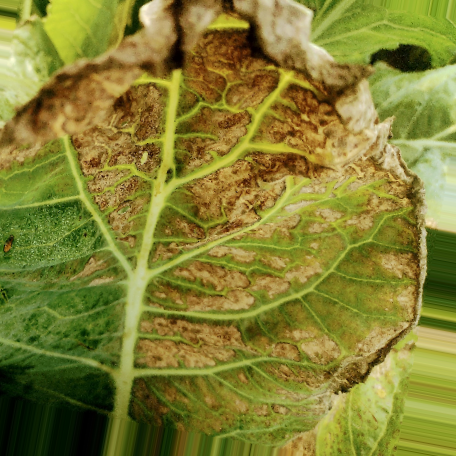
Label: Downy Mildew